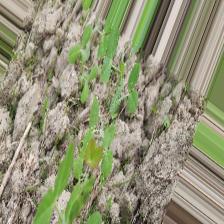
Label: Normal